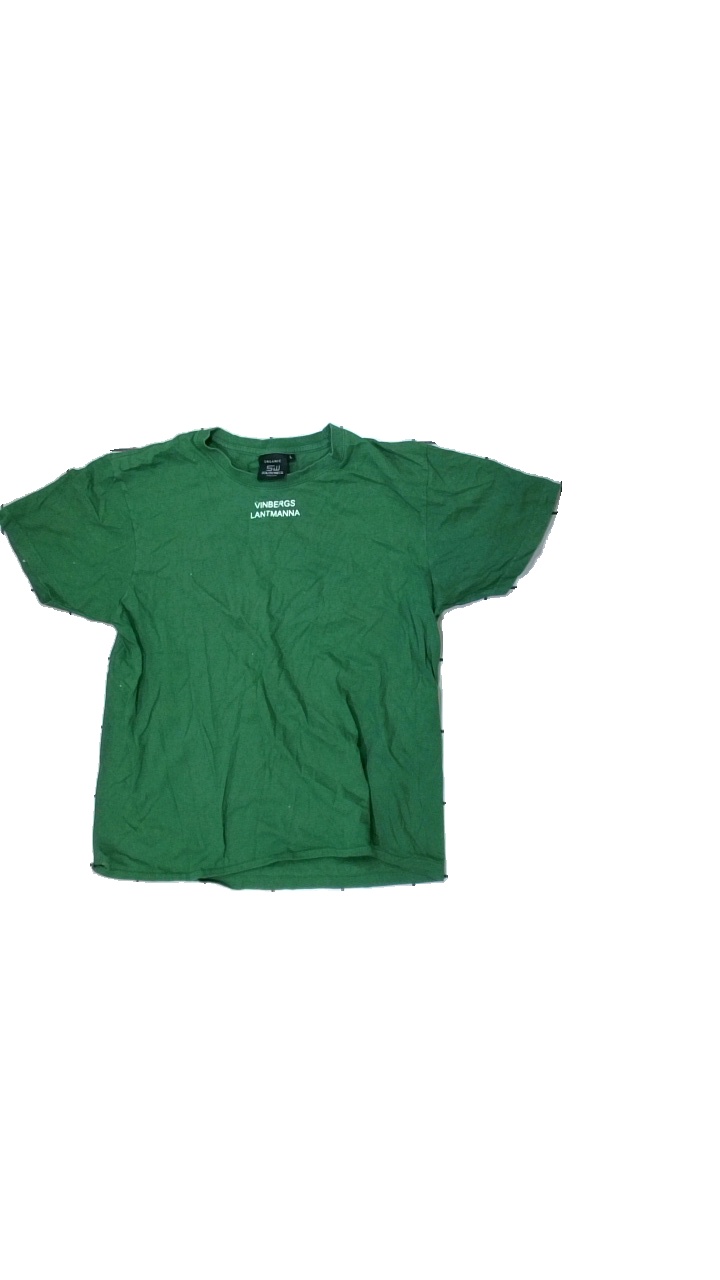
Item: T-shirt (Men)
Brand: South West
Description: gren t-shirt with white print
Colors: Green, White
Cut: Regular, C-collar
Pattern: Other
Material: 100% Cotton
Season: All
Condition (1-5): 3
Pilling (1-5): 5
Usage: Recycle
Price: <50